Anchor Line (riverboat company)

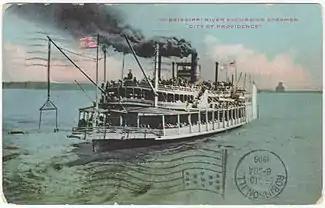
Postcard view of (former) Anchor Line steamboat "City of Providence", postmarked 1909.

By the early 1880s, the company had acquired sufficient capital to justify the building of several new steamboats. Almost all of these boats were built by the Howard Shipbuilding Company of Jeffersonville, Indiana. The Anchor Line spared no expense on the building of these boats, which became veritable floating palaces of the late American Victorian era. Between 1880 and 1887, the Anchor Line built no fewer than ten of these extravagant steamboats, which averaged each about 275 feet (83.33 m) in length from bow to stern and about 45 feet (13.64 m) in width. In contrast to the common practice of naming steamboats after people or after some pleasant-sounding idea, feeling, or animal, the Anchor Line chose to name these craft after cities along its route. The first of these to be built was the "Belle Memphis", which, after it steamed out of St. Louis in early 1881 and first docked at Memphis, was presented by the city with a gift of a set of flags.